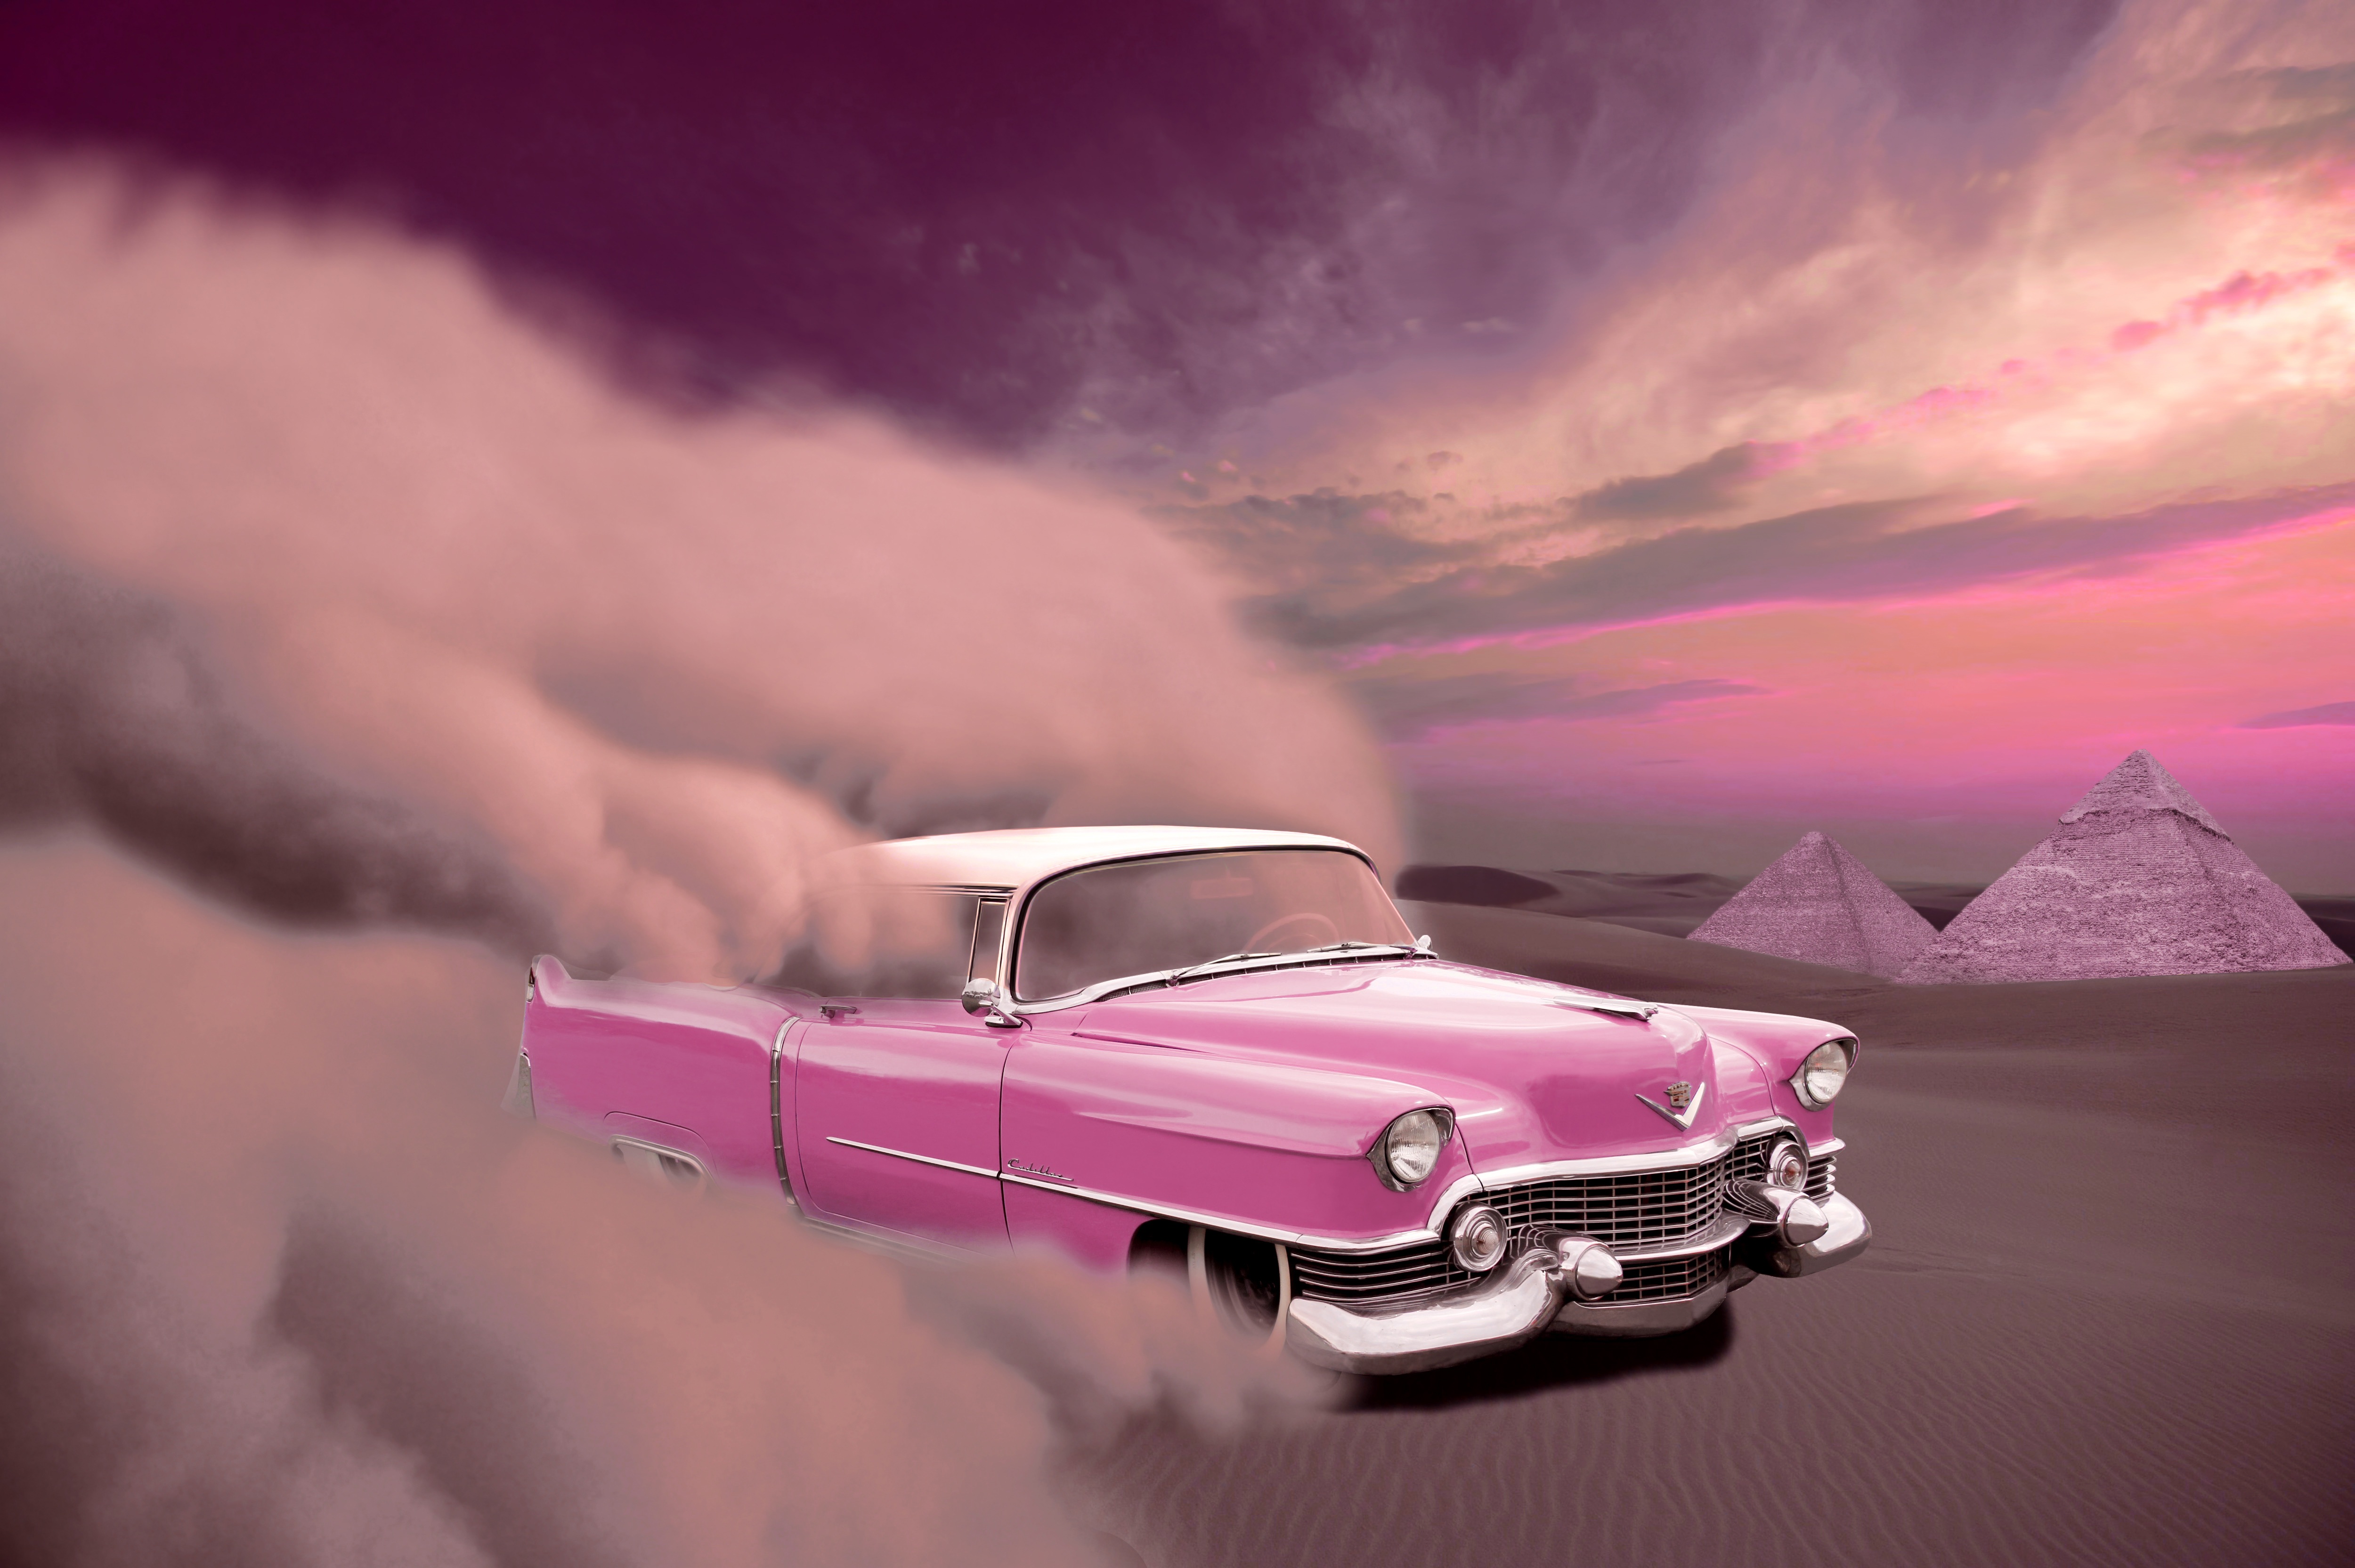
sand, car, desert, vehicle, pink, old car, cadillac, sandstorm, pyramids, cerise, americans, 50 speaker, yanks, computer and sports, automobile make, computer wallpaper, automotive design, luxury vehicle